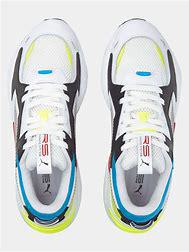
Brand: Puma
Model: Rs Z